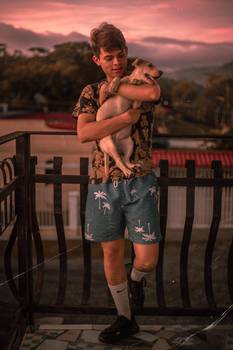
Label: No Watermark